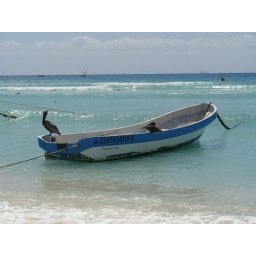
Fishing boat on the beach in Playa , you can see Cozumel in the distance